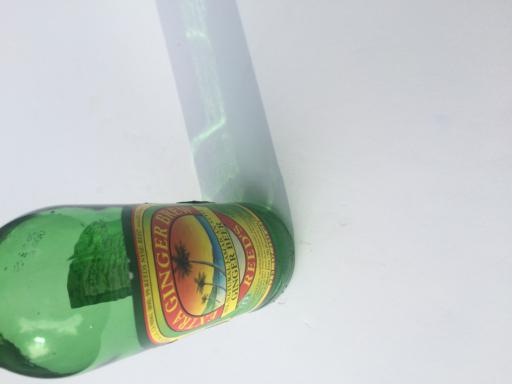
Label: glass